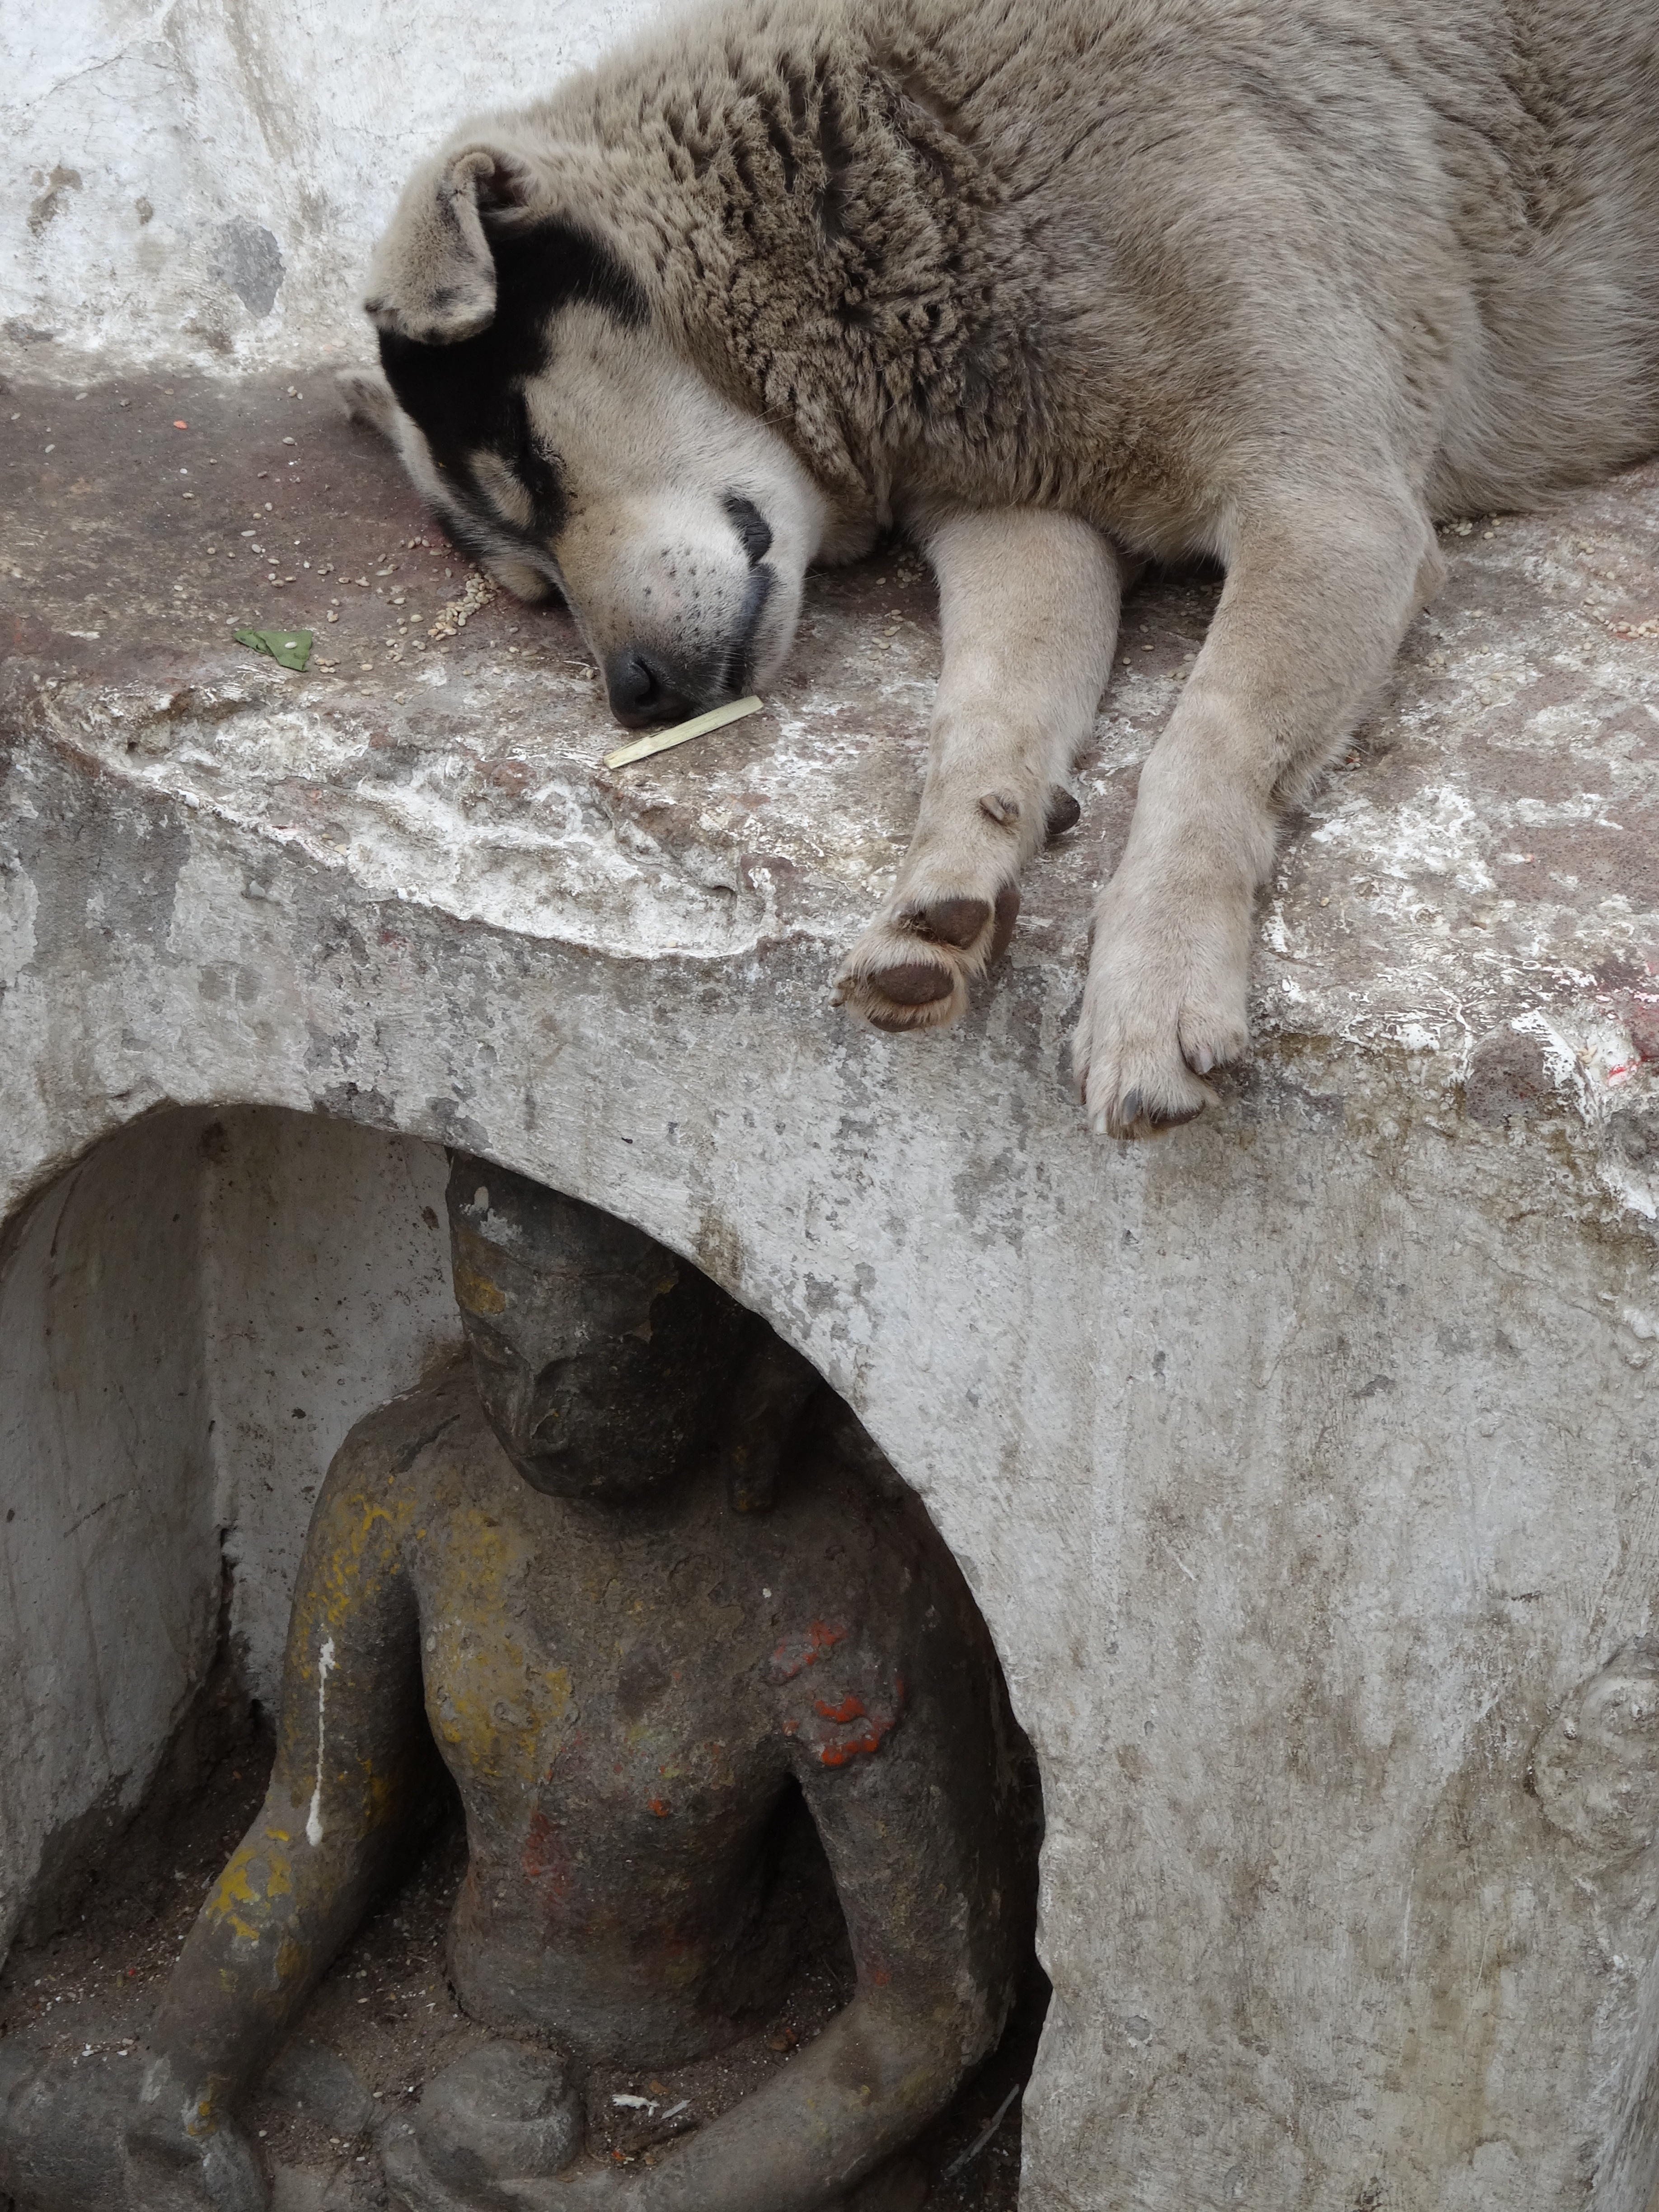
dog, statue, mammal, nepal, outdoors, homeless, sleep, animals, buddha